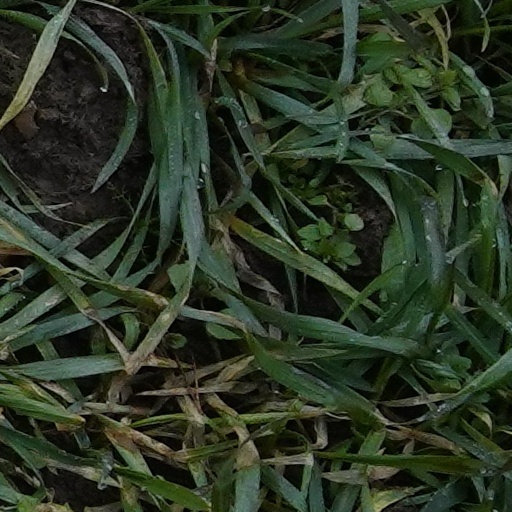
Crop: wheat